Tenball

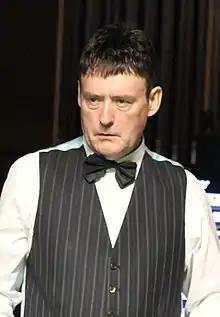
Jimmy White won the tournament, defeating Ronnie O'Sullivan in the final.

A potential £30,000 was on offer in the tournament (plus potential losers/appearance money that was not divulged), with £10,000 for a of 200, and £20,000 for the winner (Jimmy White).